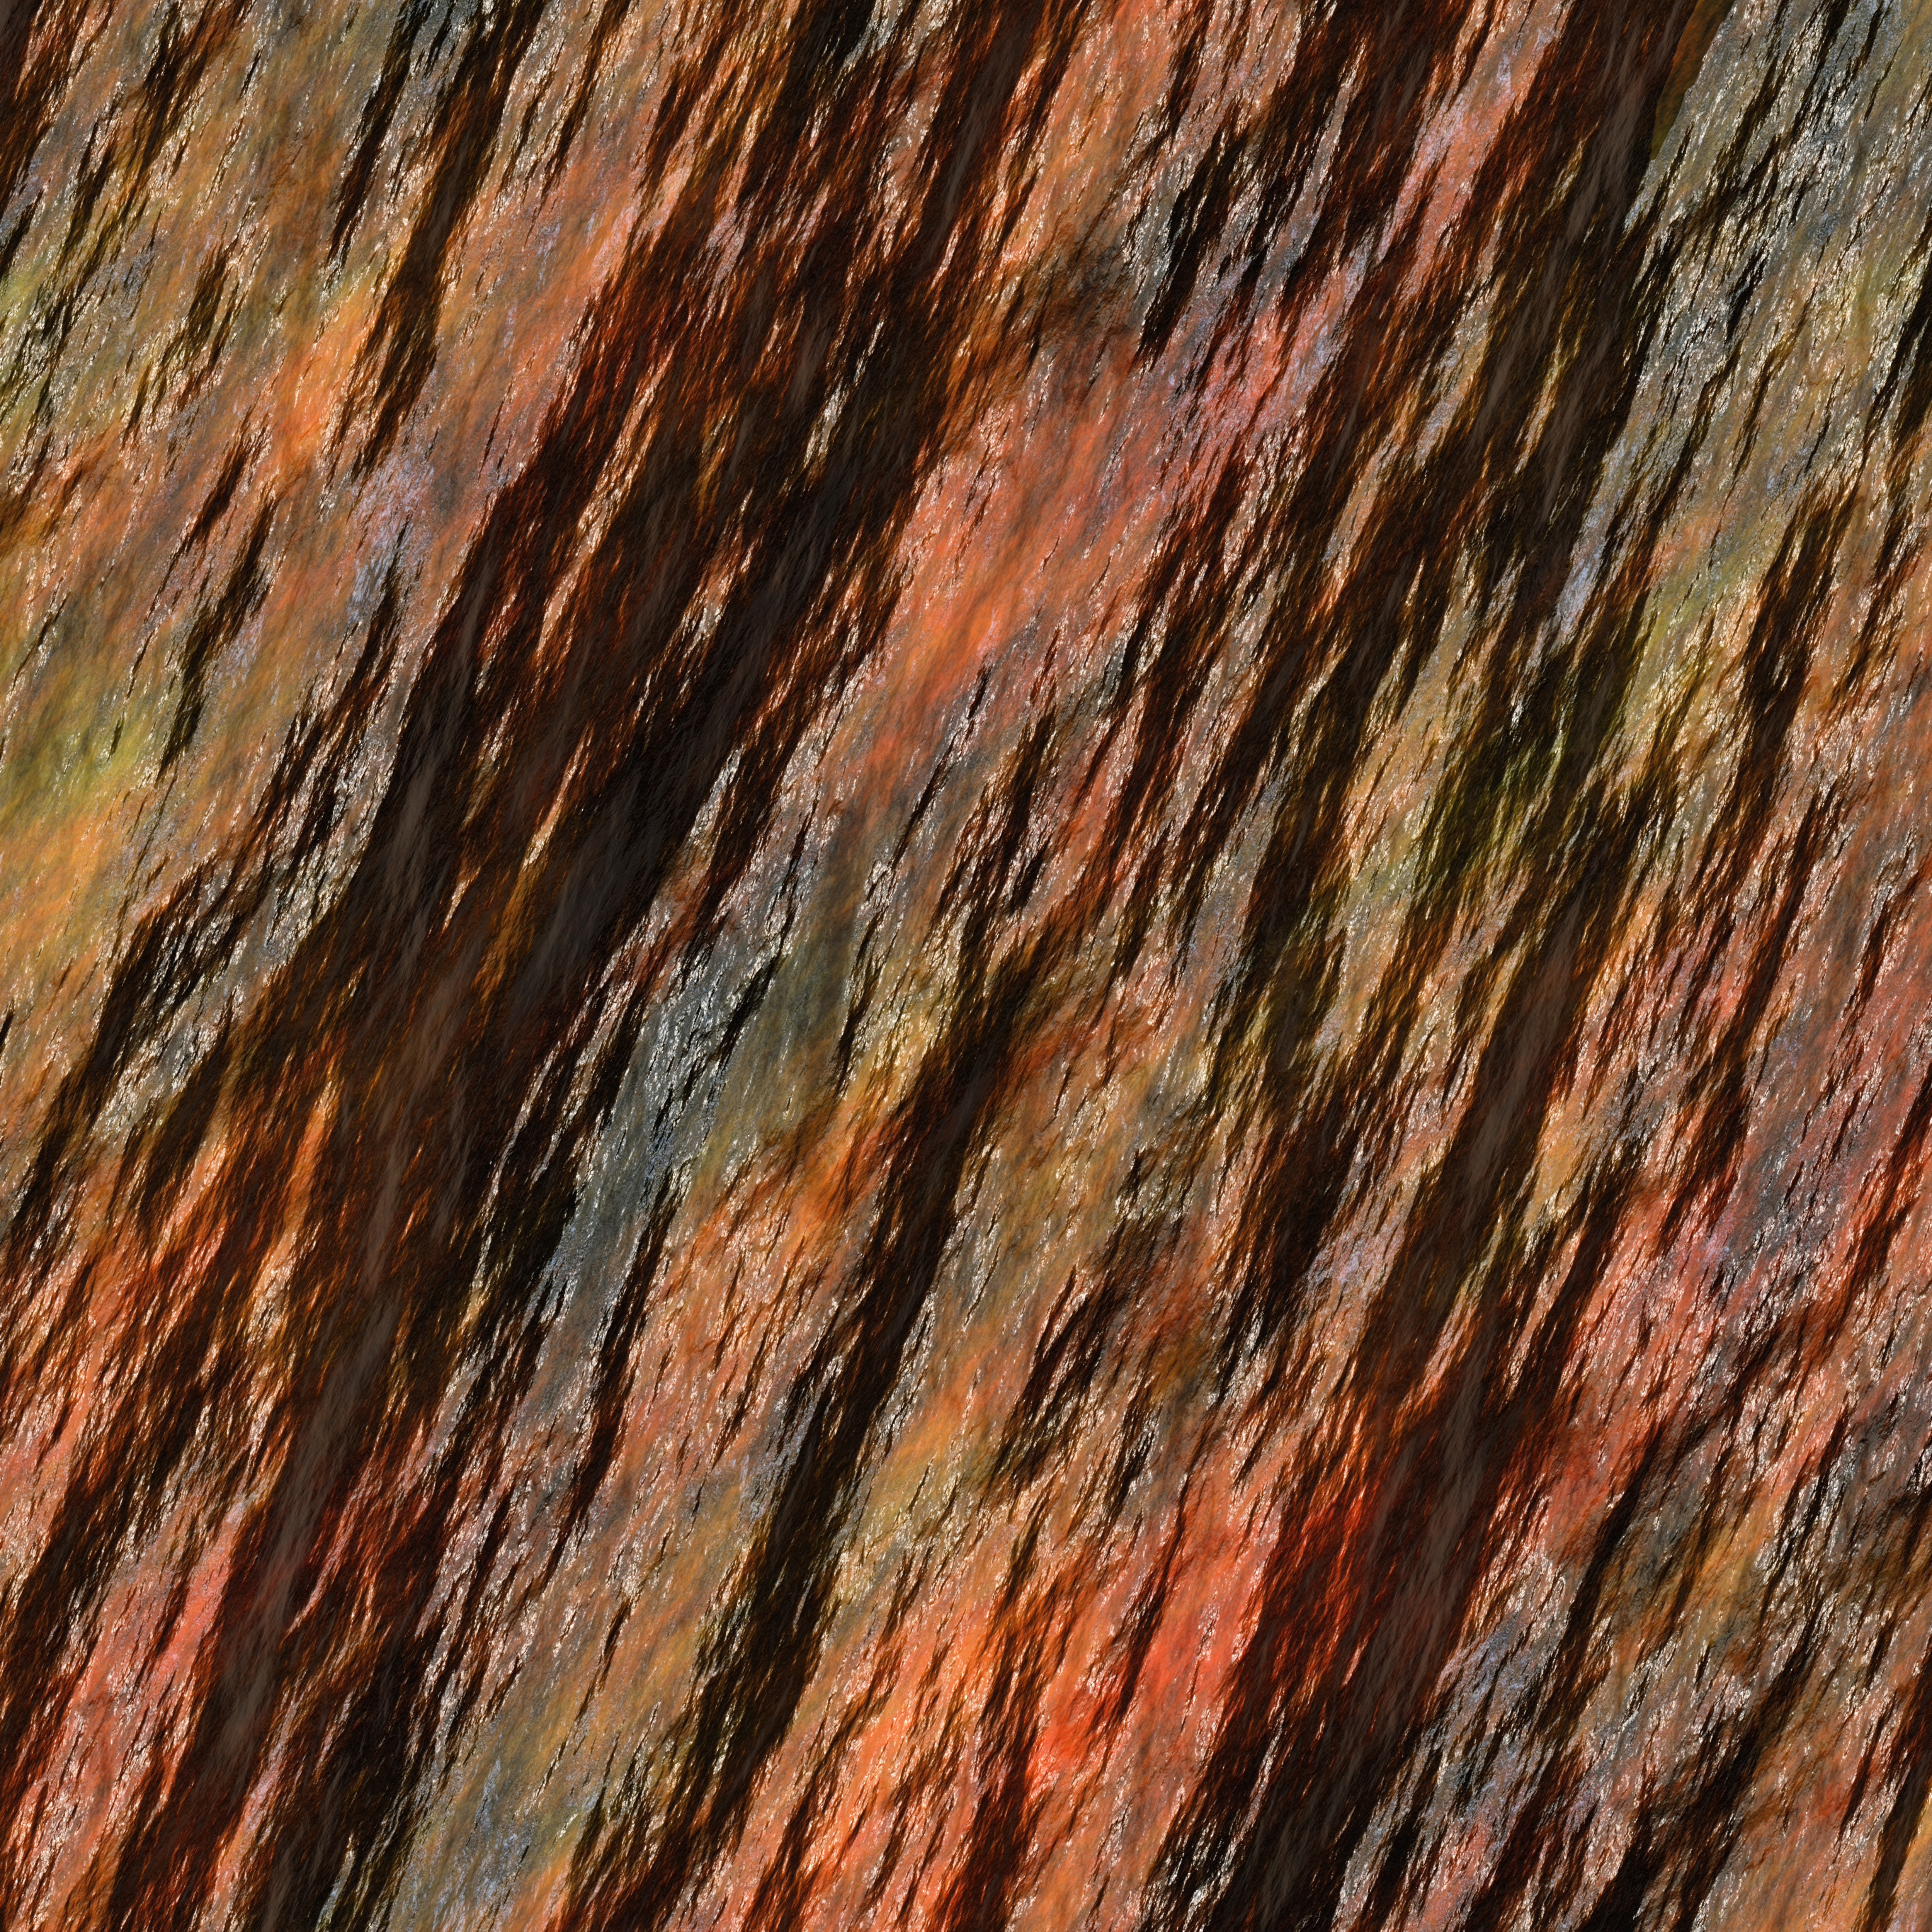
rock, abstract, wood, texture, stone, formation, cliff, red, brown, terrain, material, background, geology, earth, large, digital art, overlay, graphic art, 3d material, overlays, square format